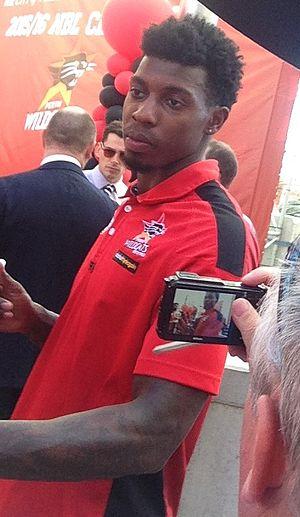
Casey Prather, né le 29 mai 1991 à Jackson dans l'État du Mississippi, est un joueur américain de basket-ball. Il est connu pour la fiabilité de son tir à trois-points.